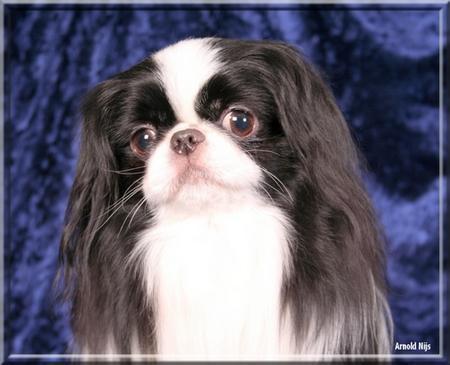
Japanese_spaniel